Glynn Academy

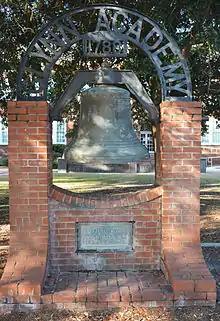
Replica of the Liberty Bell

The Glynn Academy Building is the main administrative building on campus. At the end of World War I, a new school building was erected as a memorial to the men of Glynn County who had fought in war. Funds for it were raised through a bond election and the Glynn Academy Building was completed in September 1923. Renovations took place in 1999. In an effort to memorialize the structure, the architect of the building, Hendrik Wallin, drew inspiration from the Louvain Library in Belgium whose destruction by the Germans infuriated the Allied Forces.